Heaven Lake

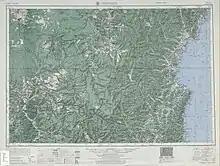
Map including Heaven Lake (labeled as T'IEN CH'IH 天池) and surrounding region (1954)

The caldera which contains Heaven Lake was created by the 946 eruption of Paektu Mountain.